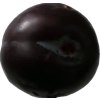
Label: plum